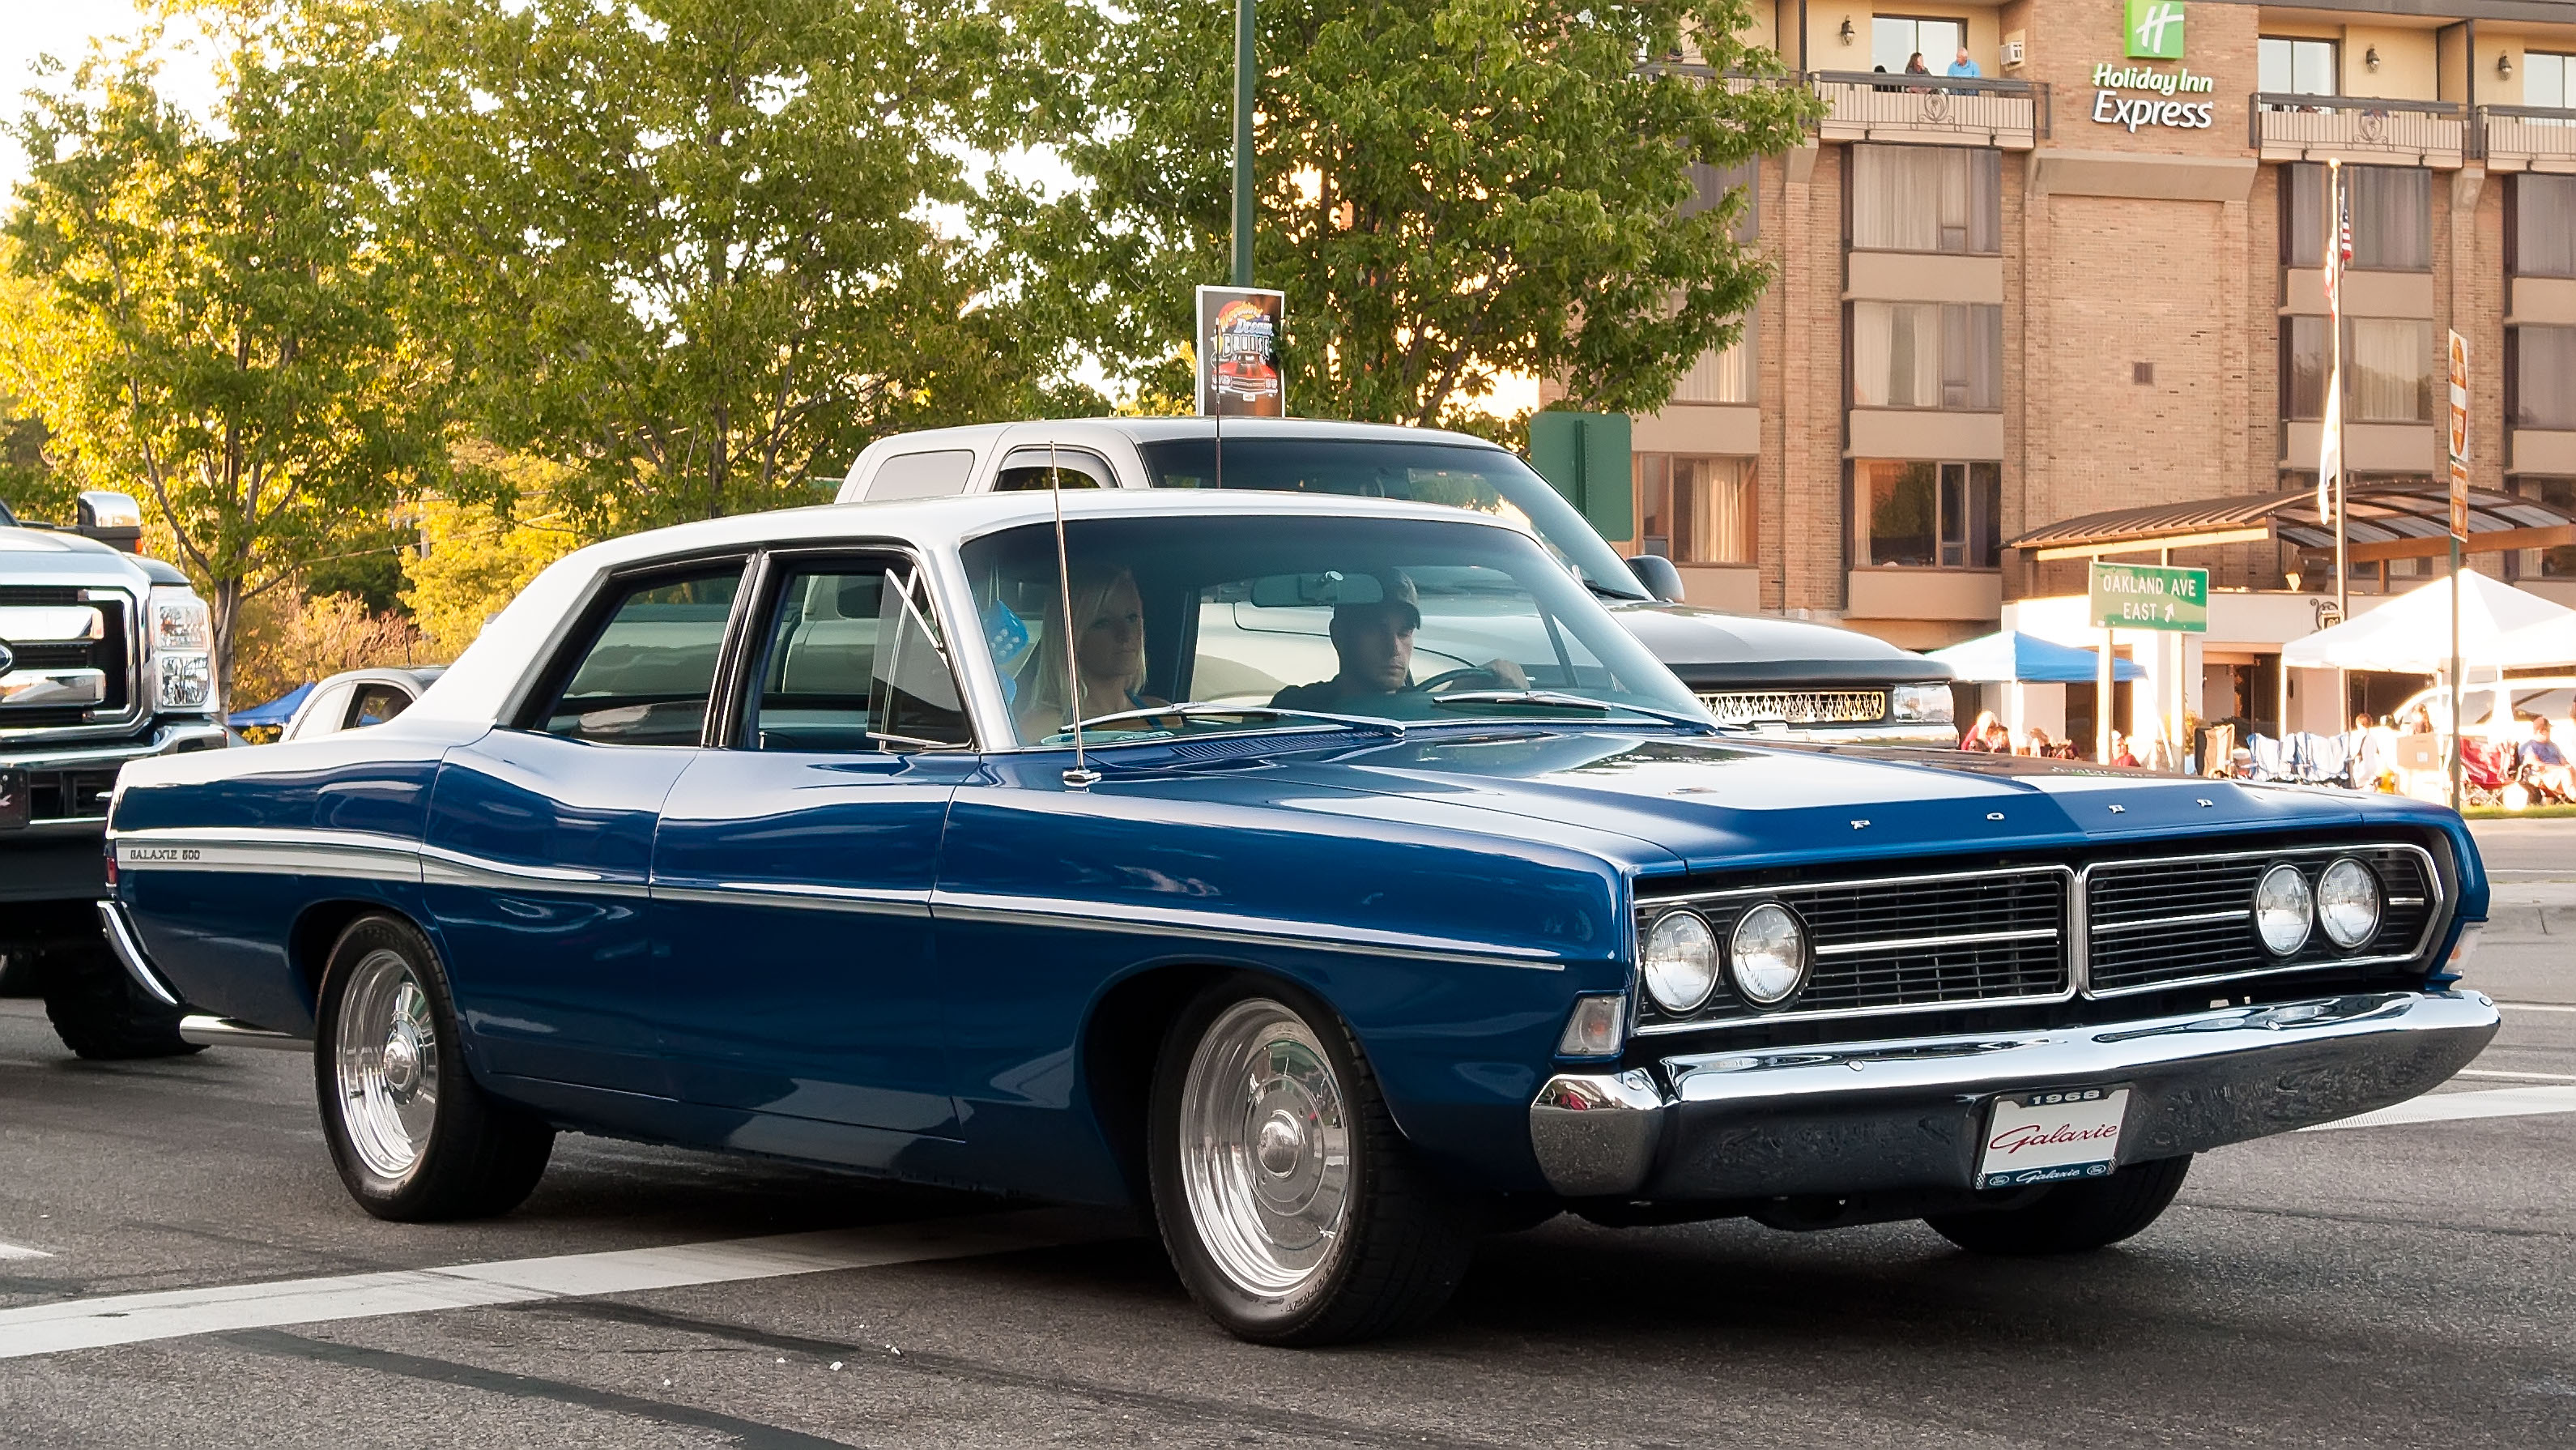
car, vehicle, show, muscle car, cruise, 2012, dream, sedan, classic, woodward, antique car, land vehicle, automobile make, automotive exterior, compact car, executive car, full size car